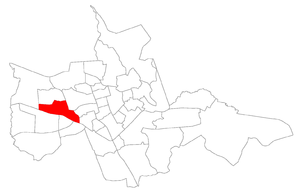
Juscelino Kubitschek est un quartier de la ville brésilienne de Santa Maria, Rio Grande do Sul. Le quartier est situé dans district de Sede.